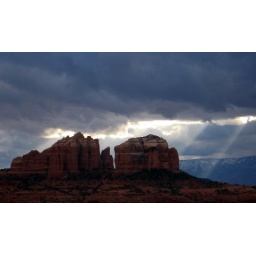
Sedona, light over red rocks